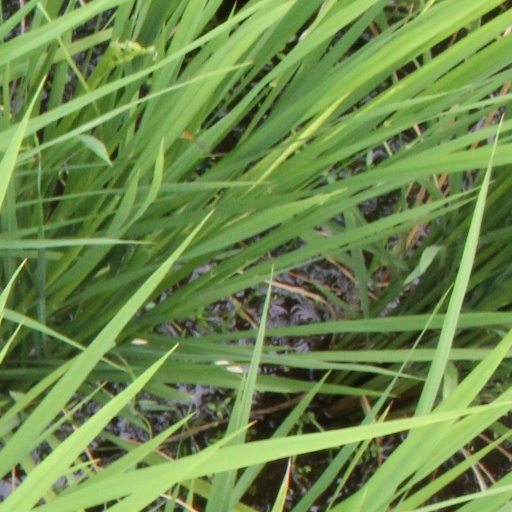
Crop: rice